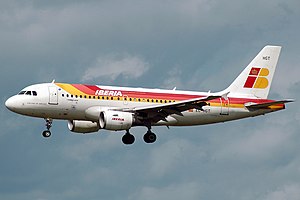
Iberia
Iberia A320.
Iberia, Líneas Aéreas de España, S.A., internationalt kendt som Iberia Airlines, er Spaniens største flyselskab. Selskabet har hovedsæde i Madrid og anvender Madrid-Barajas Lufthavn og Barcelona Lufthavn som sine primære hubs. Iberia havde 27.799.000 passagerer i 2006.